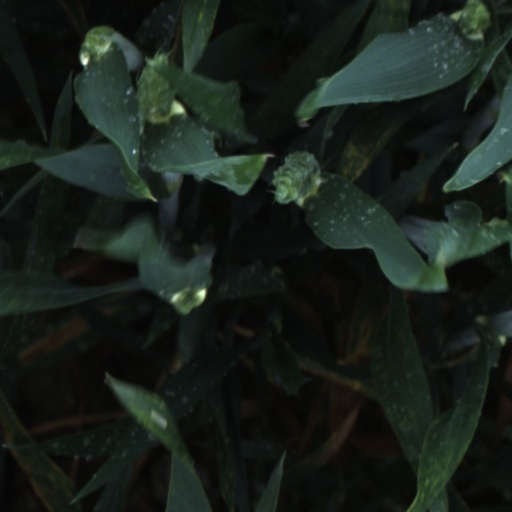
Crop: wheat